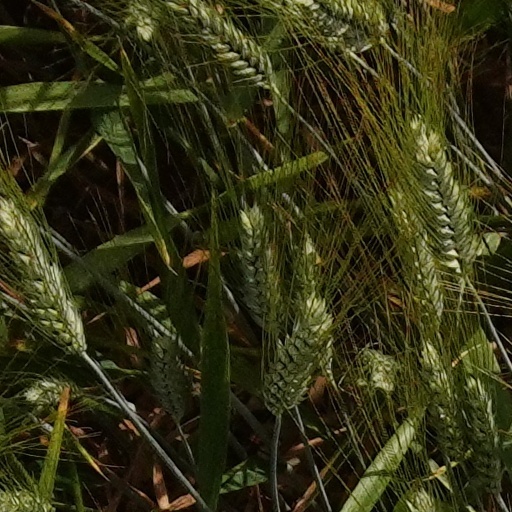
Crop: wheat